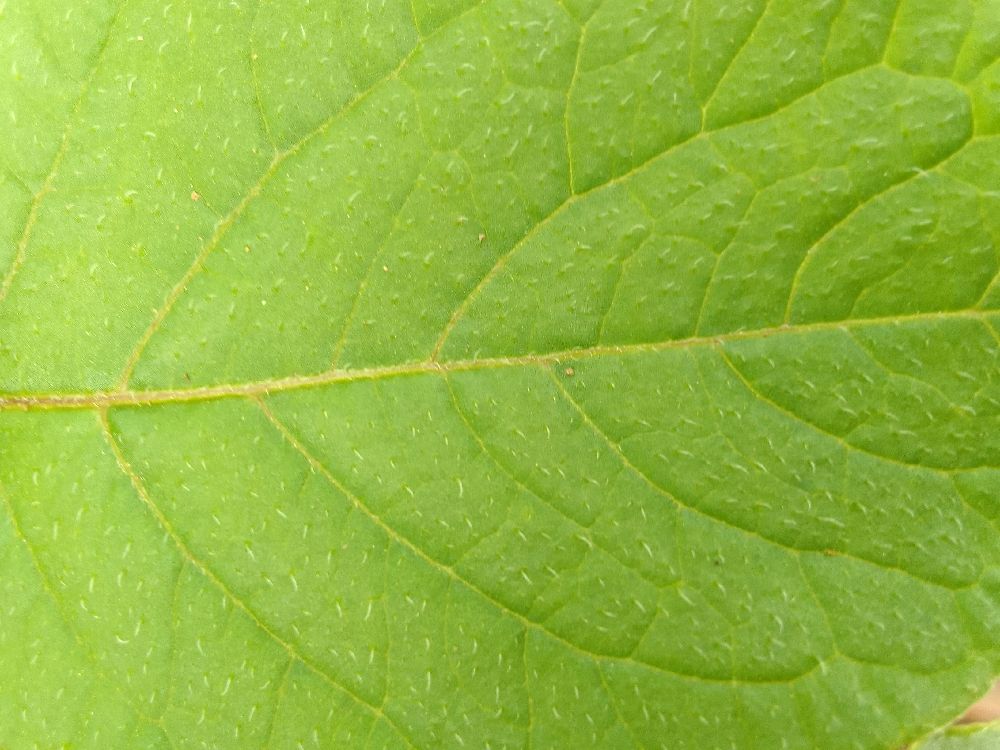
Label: Healthy